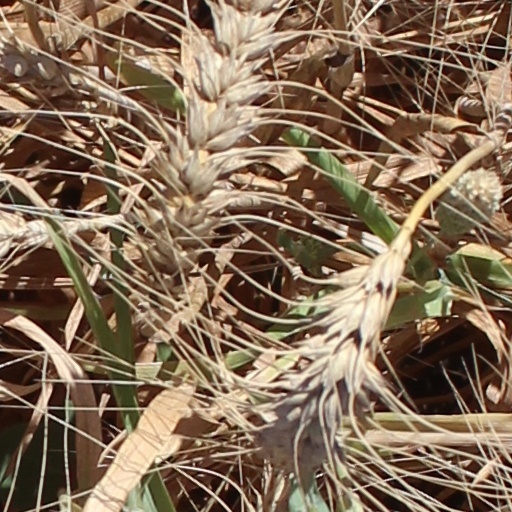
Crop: wheat